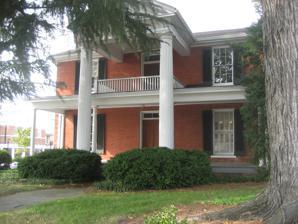
Building: Michael Sherwood House
Country: United States of America
Year built: 1851
Historic house in North Carolina, United States United States historic place Michael Sherwood House U.S. National Register of Historic Places Michael Sherwood House, September 2012 Show map of North Carolina Show map of the United States Location 426 W. Friendly Ave., Greensboro, North Carolina Coordinates 36°4′26″N 79°47′43″W / 36.07389°N 79.79528°W / 36.07389; -79.79528 Area less than one acre Built 1849 ( 1849 ) -1851 Architectural style Greek Revival NRHP reference No. 78001958 Added to NRHP January 31, 1978 Michael Sherwood House is a historic home located at Greensboro , Guilford County, North Carolina . It was built between 1849 and 1851, and is a two-story, three bay by two bay, Greek Revival style brick dwelling with an original, one-story rear brick wing.  Later additions include a second story to the rear wing, a curious stair tower and several rooms, and a full-height front portico with Roman Doric order columns. It was listed on the National Register of Historic Places in 1978. References